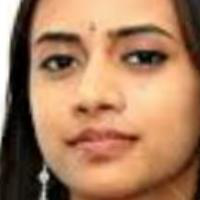
Age group: age 21-30